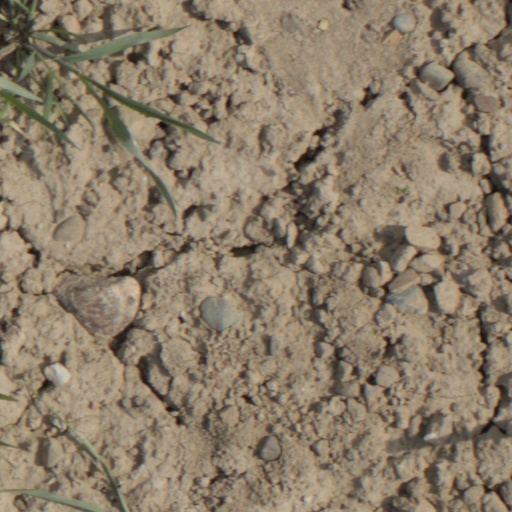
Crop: wheat